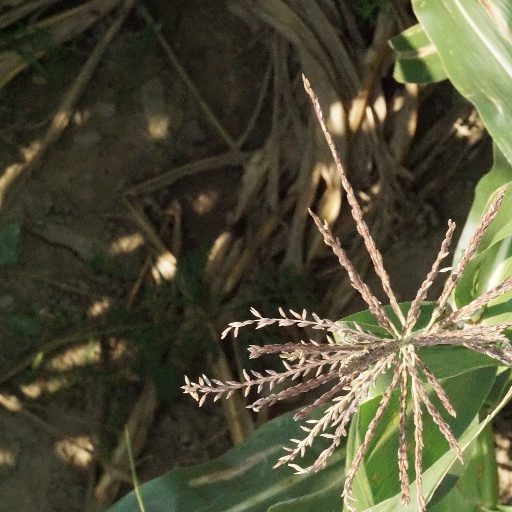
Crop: maize; corn